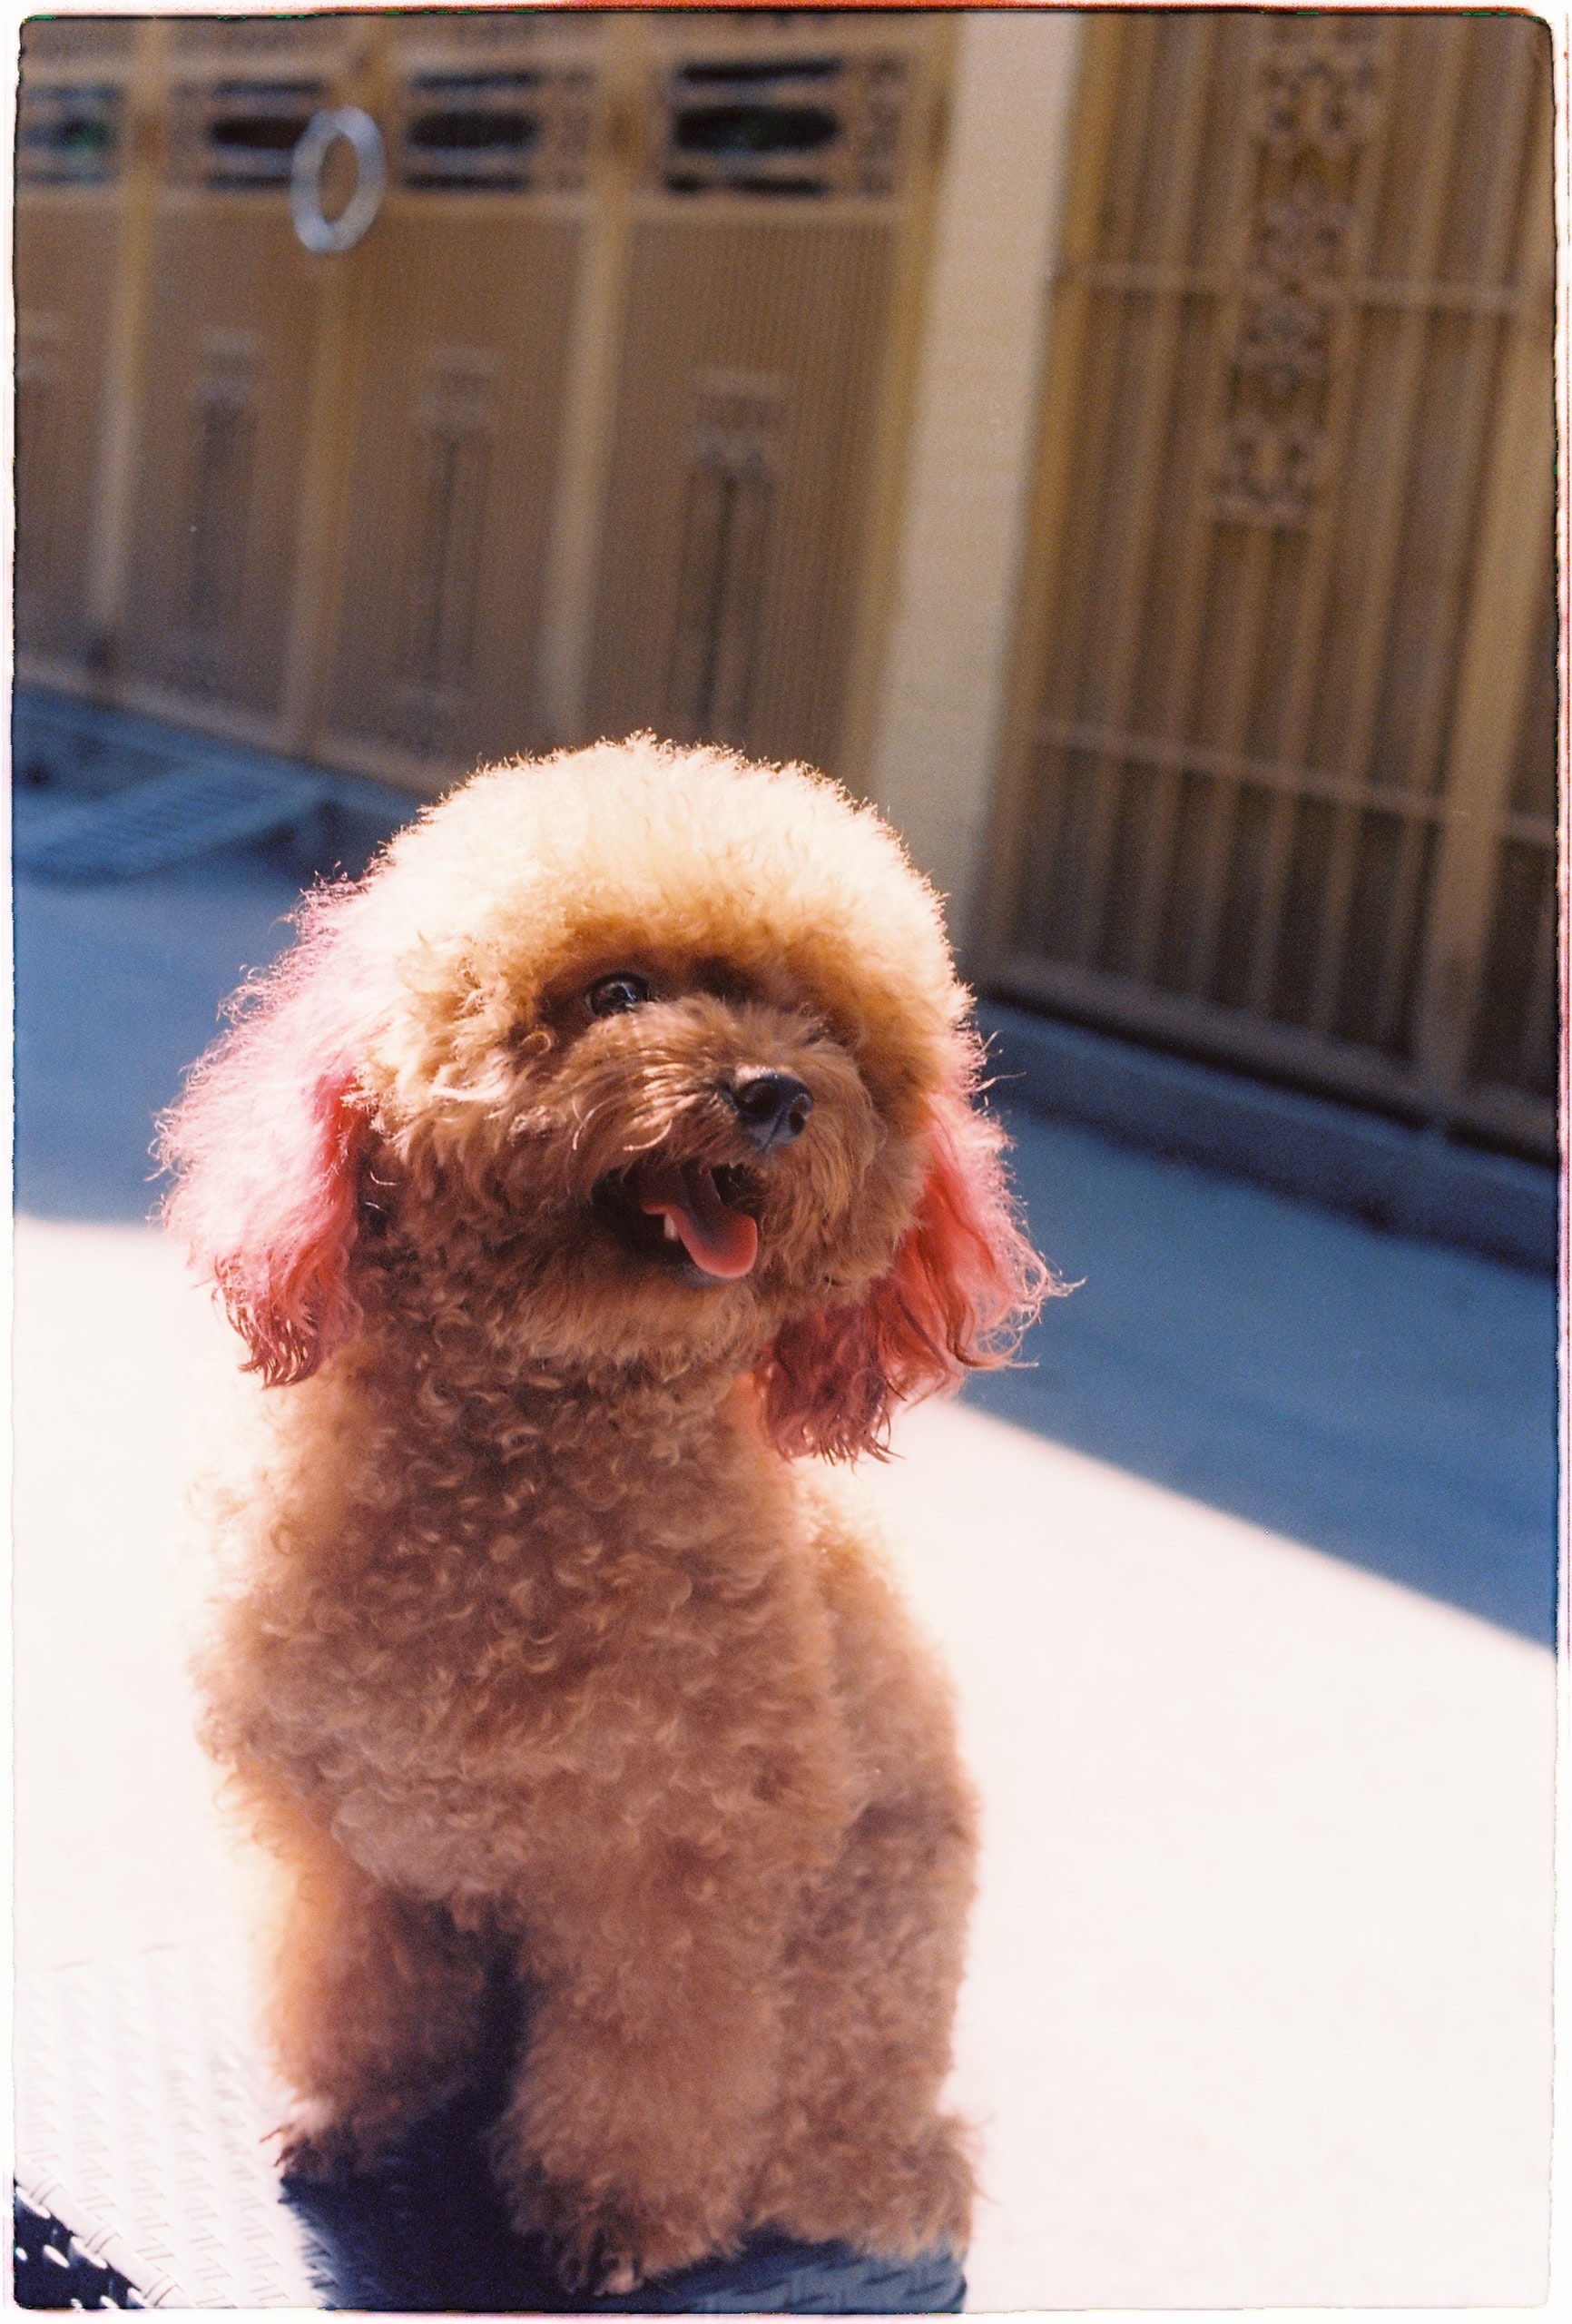
dog, water dog, carnivore, dog breed, liver, fawn, toy dog, poodle, companion dog, snout, Pet supply, Dog supply, working animal, standard poodle, canidae, fur, Maltepoo, sporting group, poodle crossbreed, terrier, door, puppy, rectangle, labradoodle, non sporting group